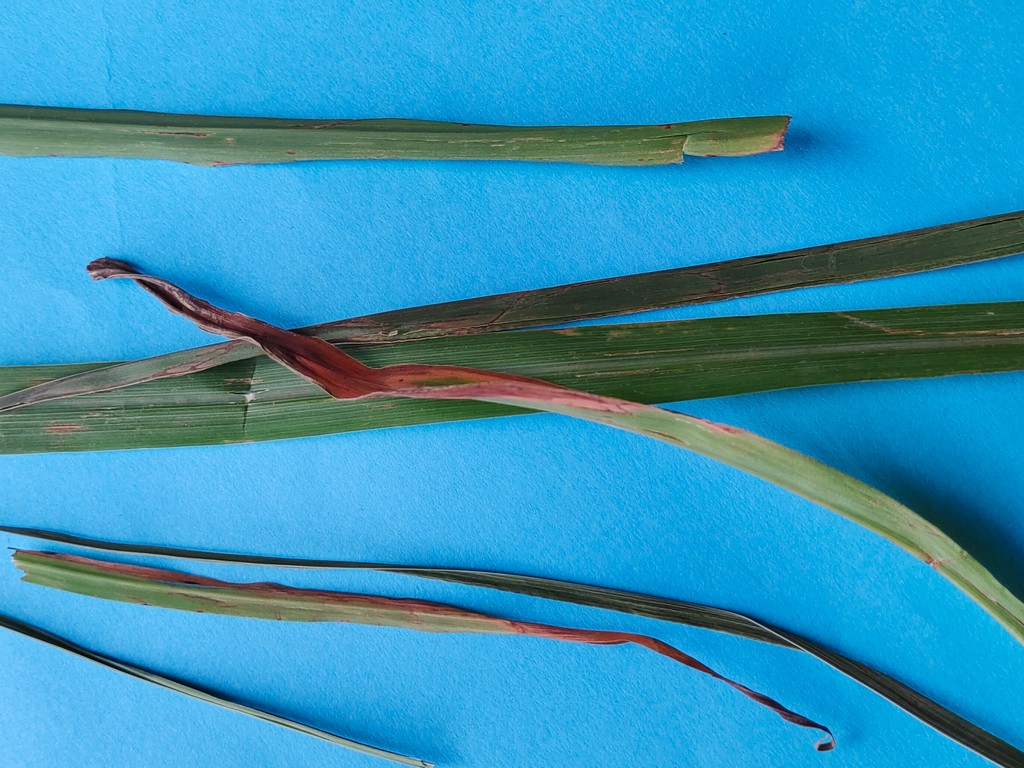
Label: Unhealthy